Center for Detectors

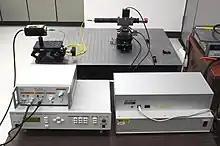
This laser spot projector is used in the Center for Detectors. The system is mounted on a 3D motorized stage that produces a small point source for measurements of intrapixel sensitivity.

Facilities within CfD include a permanent clean room, ESD stations, vacuum pumping systems, liquid and closed-cycle cryogenic dewars, optical benches, flow tables, light sources, UV-IR monochromators, thermal control systems, cryogenic motion control systems, single-photon detector systems, a cryogenic optoelectronic probe station, vibration testing stations, a suborbital rocket payload assembly area, power supplies, general lab electronics, and data reduction computers. In addition to these dedicated facilities, the CfD has access to facilities within the Semiconductor and Microsystems Fabrication Laboratory (SMFL) and other areas across the RIT campus.